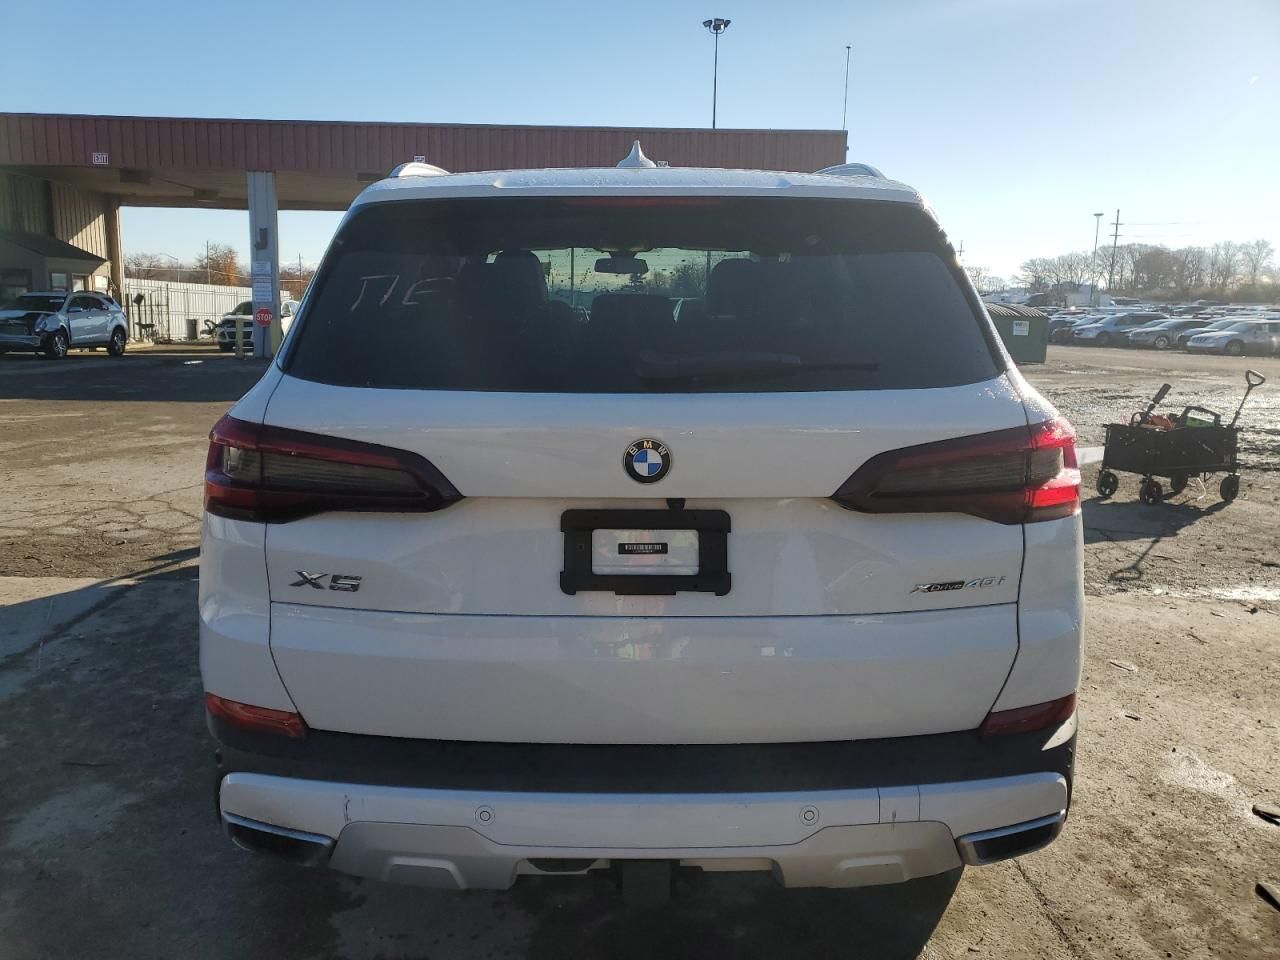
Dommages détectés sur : malle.
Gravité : mineur